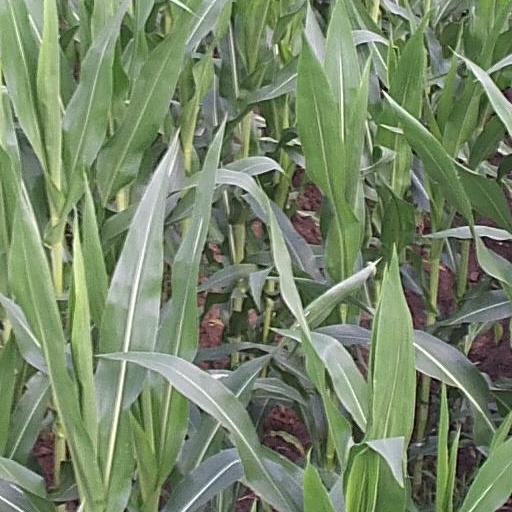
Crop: maize; corn